Land Girls (TV series)

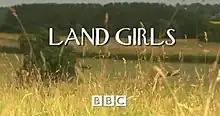

Land Girls is a British television period drama series, first broadcast on BBC One on 7 September 2009. "Land Girls" was created by Roland Moore and commissioned by the BBC to commemorate the 70th anniversary of the outbreak of the Second World War. The programme was BBC Daytime's first commission of a period drama. "Land Girls" was filmed in and around the city of Birmingham. The first series features Summer Strallen, Christine Bottomley, Jo Woodcock and Becci Gemmell as four girls in the Women's Land Army during the war.